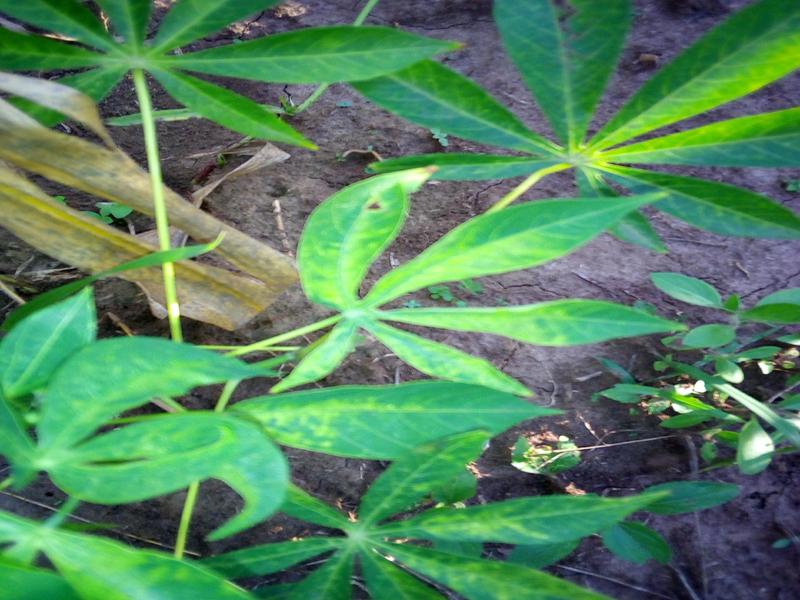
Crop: cassava
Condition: mosaic_disease